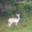
Label: deer